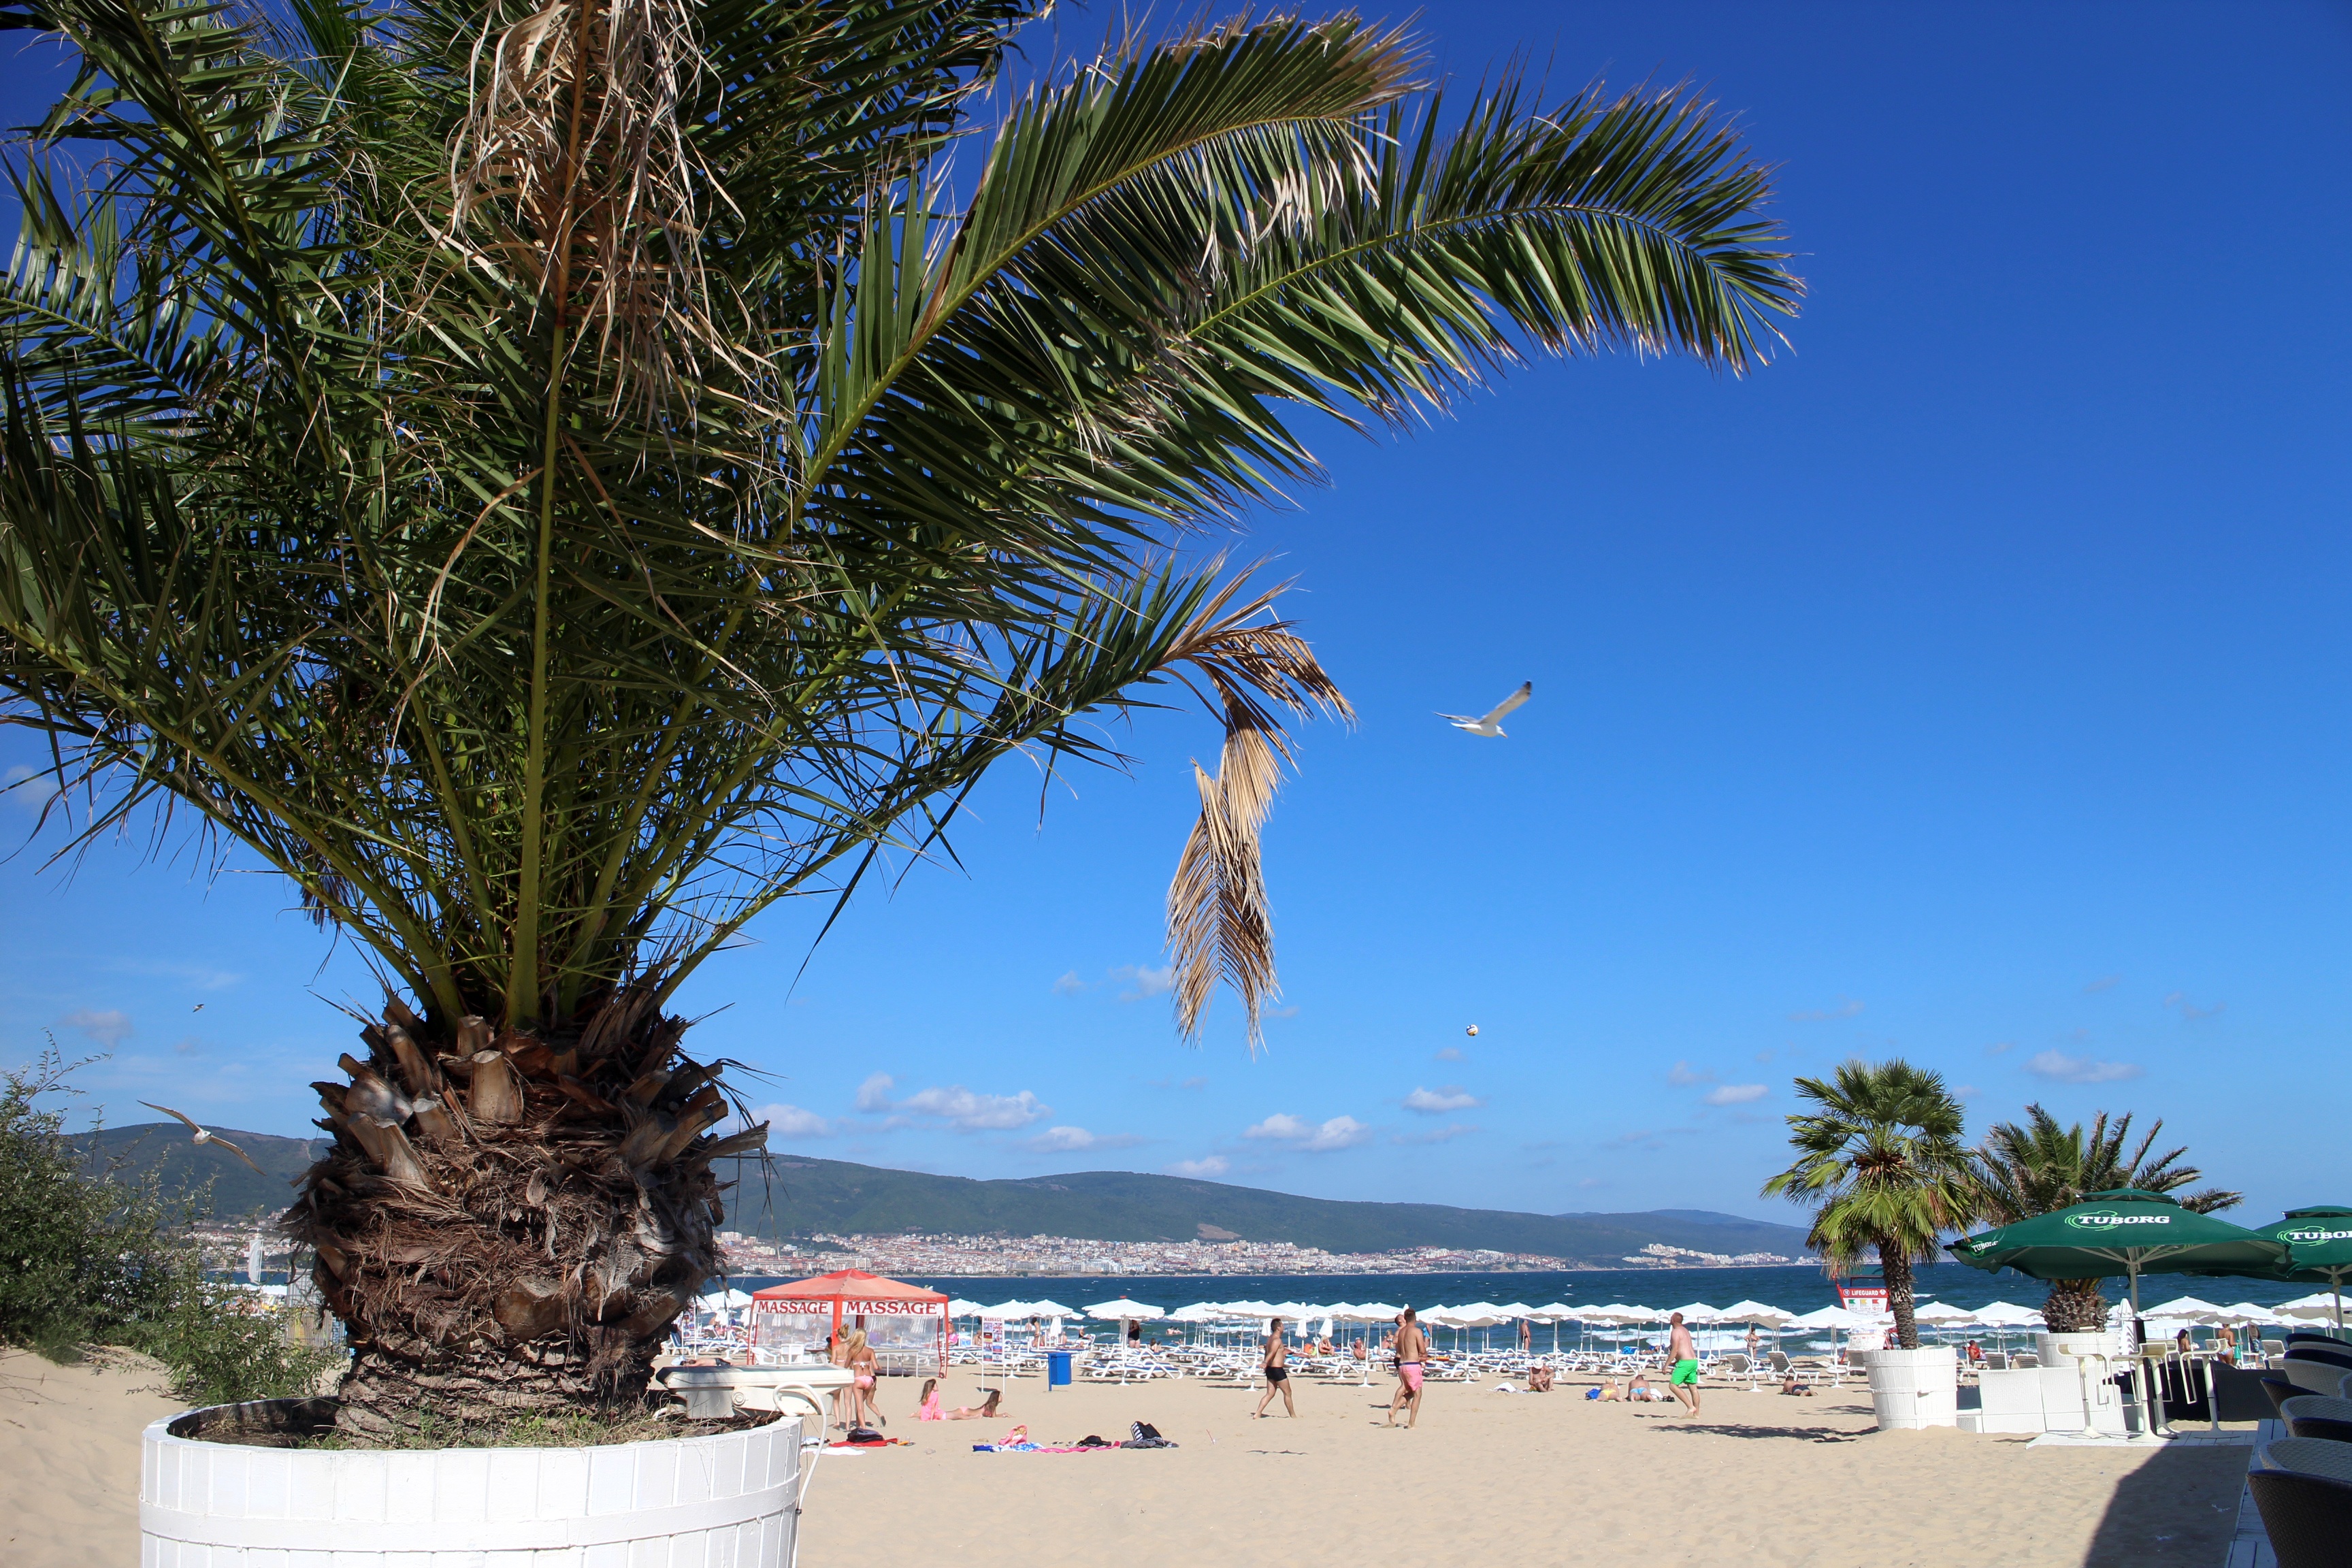
beach, sea, coast, tree, sand, plant, vacation, holiday, rest, sunbath, relaxation, resort, holidays, caribbean, tanning, palm trees, palma, the coast, woody plant, arecales, palm family, borassus flabellifer